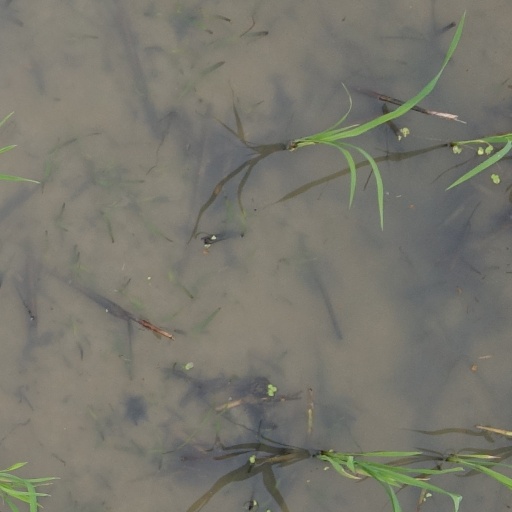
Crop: rice